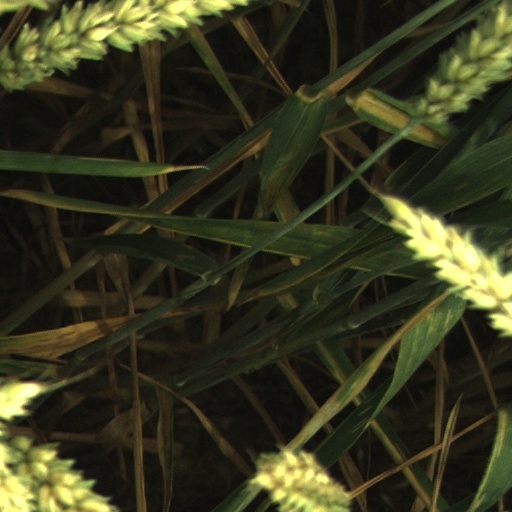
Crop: wheat